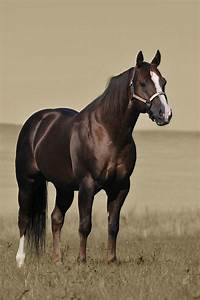
Label: cavallo